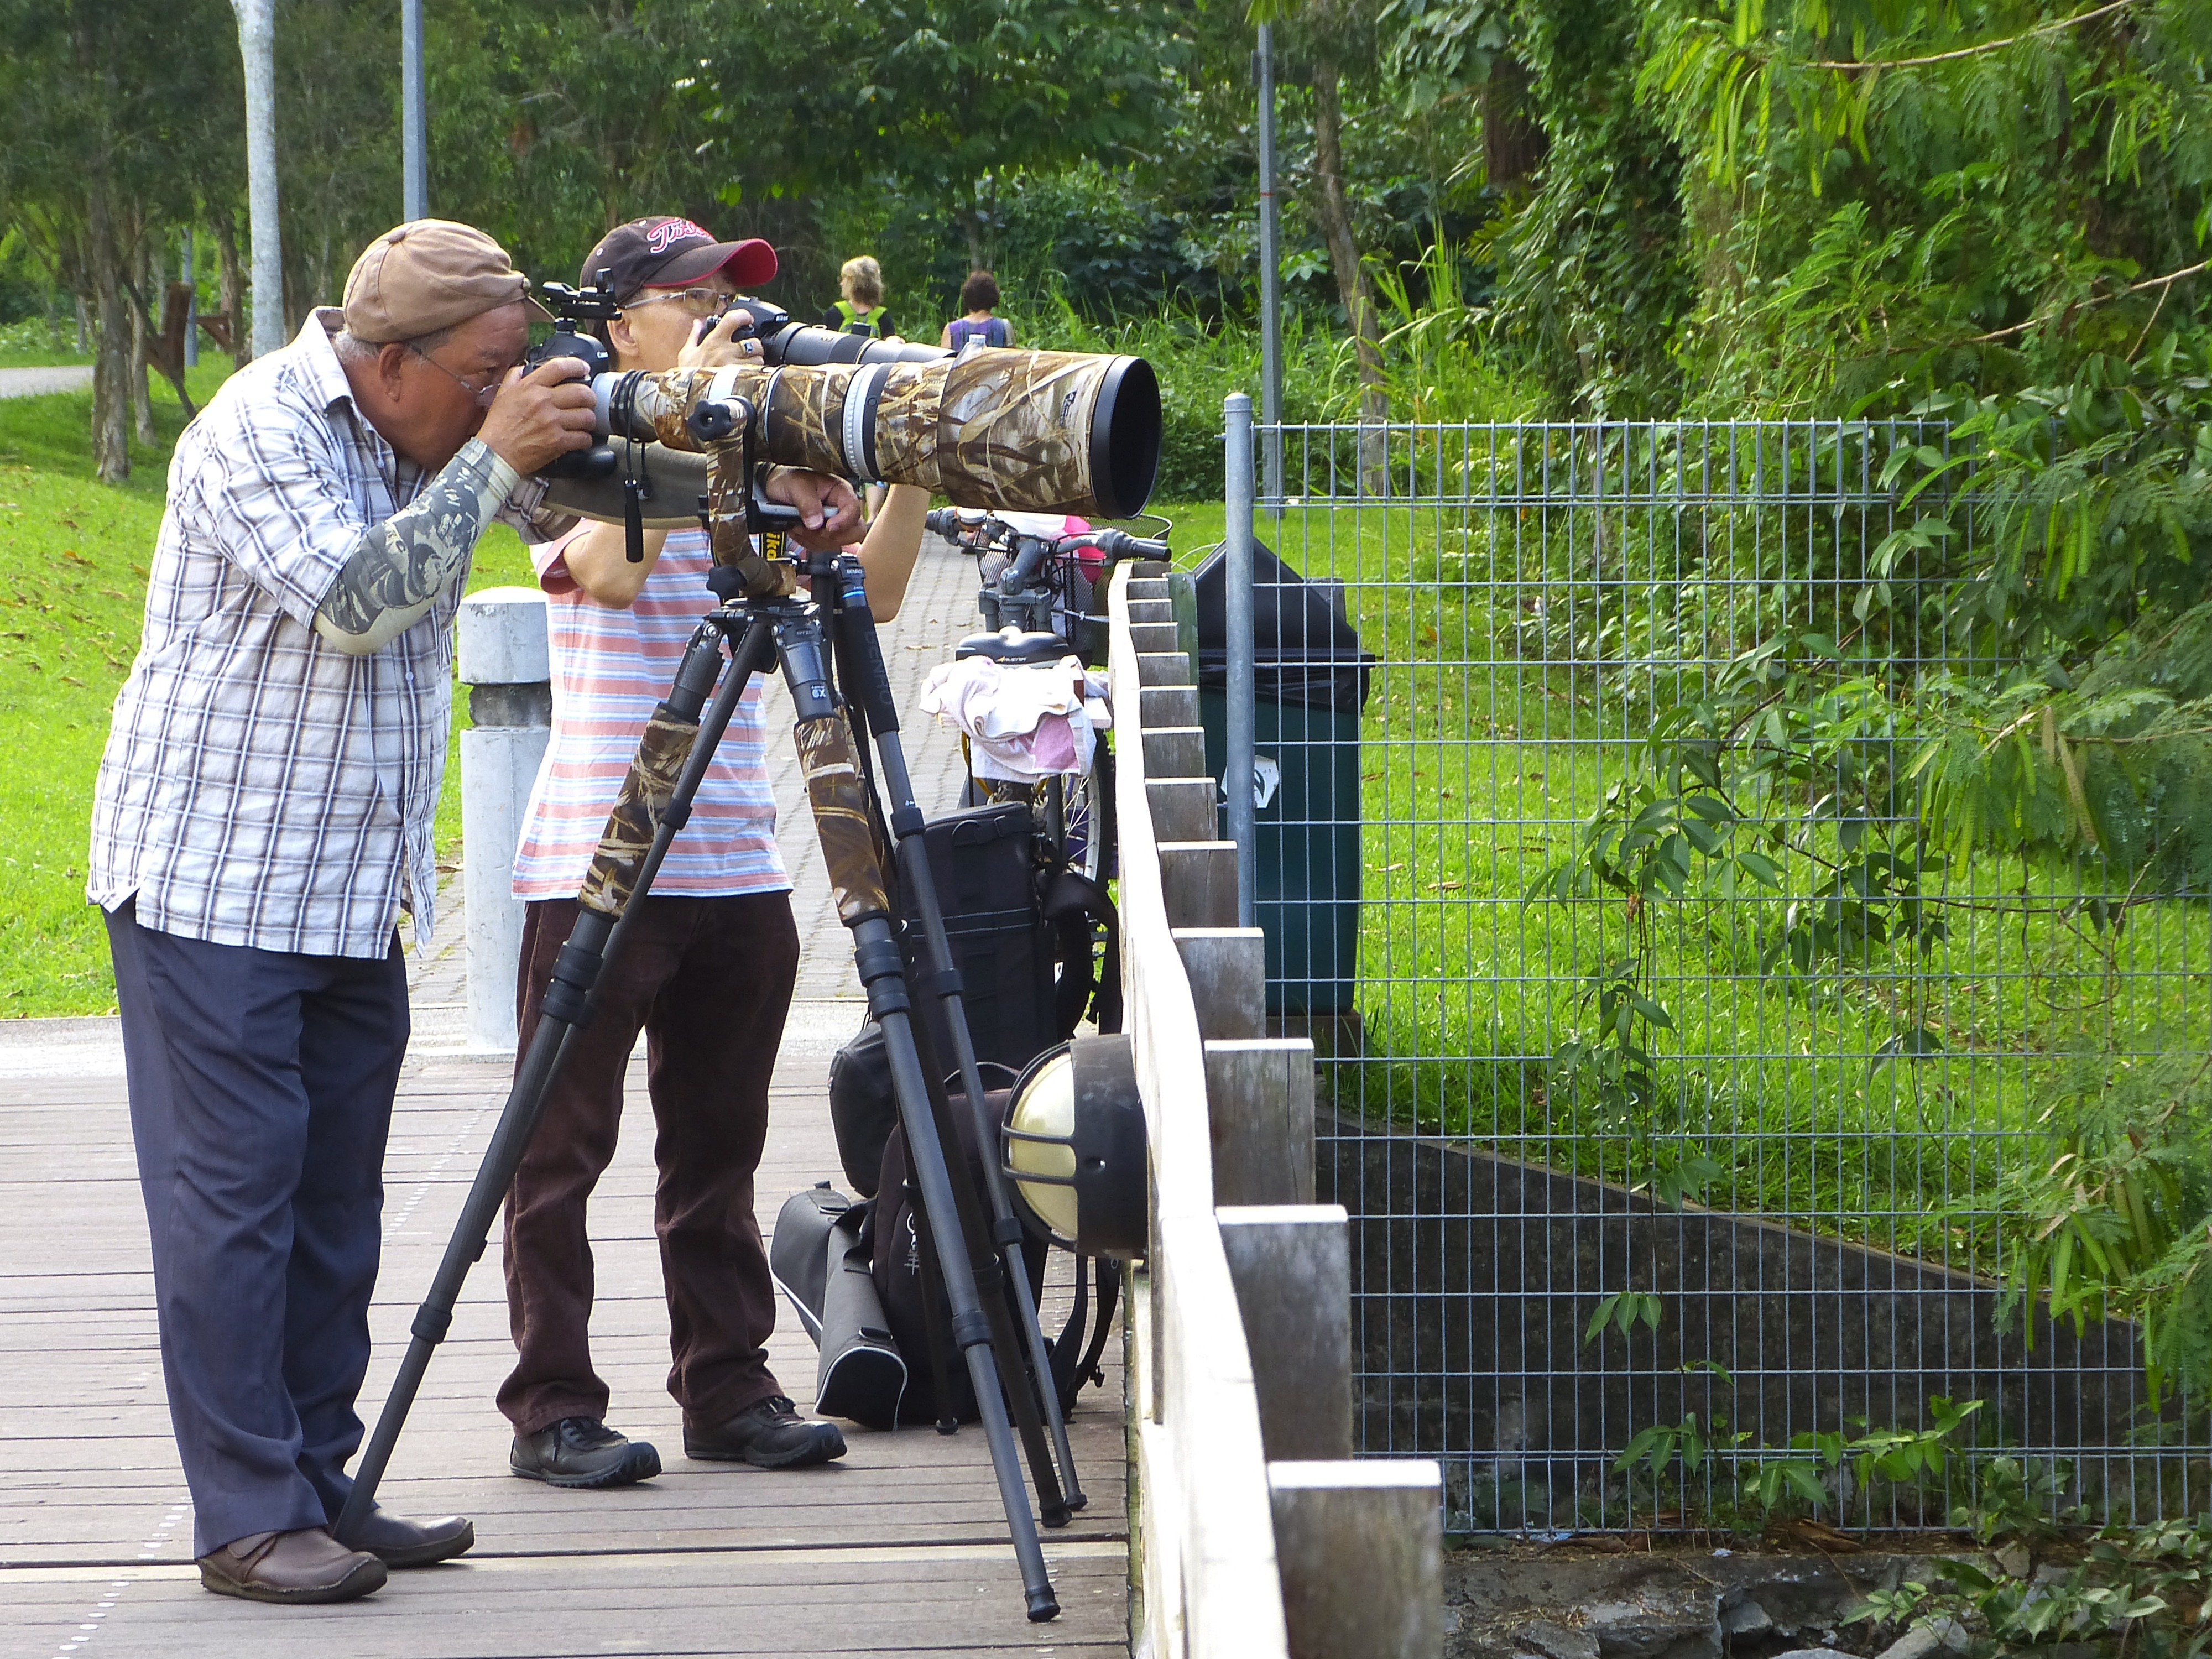
tree, grass, plant, camera, photography, recreation, green, vehicle, park, professional, film crew, vertebrate, photographers, zoom lens, outdoor structure, camera stand, tripods, television crew